Jock Sutherland

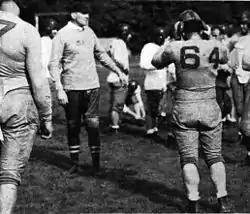
Sutherland running a practice at Pitt in 1935

Sutherland was inducted into the College Football Hall of Fame in 1951 as a coach. He is memorialized on the Pitt campus with a street, Sutherland Drive, and the student residence Sutherland Hall.